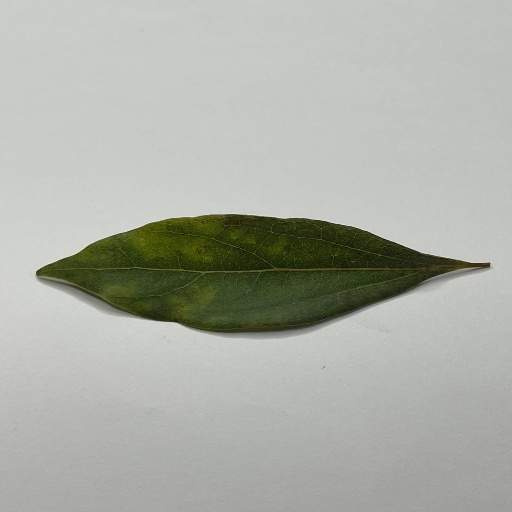
Species: Camphor
Leaf condition: Bacterial Spot